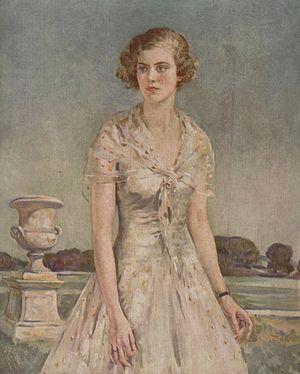
Lady Mary Lygon (vers 1930) par William Bruce Ellis Ranken (1881-1941).
Mary Lygon, Lady Lygon puis, durant son mariage, princesse Romanovsky-Pavlovsky, née le 12 février 1910 à Madresfield, en Angleterre, et morte le 27 septembre 1982 à Faringdon, est une aristocrate britannique liée par mariage à la maison Romanov.